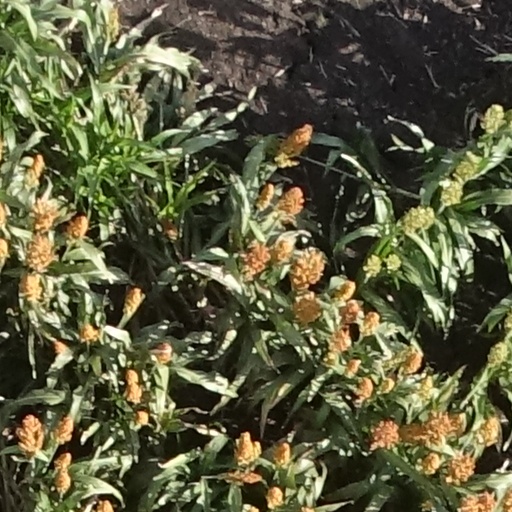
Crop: sorghum